Harlesden

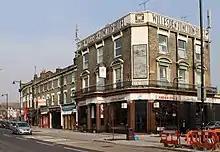
Former Willesden Junction Hotel on Station Road

Harlesden increasingly lost its rural nature, with factories replacing farms and woodland. Sewerage arrived here in 1871 and soon houses were being built. A mainly middle class population resided here who enjoyed the availability of numerous churches, cinemas, a court, a library and recreational pleasure at Roundwood Park. From late Victorian times until the 1930s, housing completed its spread across the area, and Harlesden became part of the London conurbation. A jubilee clock tower was built in 1888. Harlesden gained excellent transport links by the train stations as well as a frequent horse bus service to Paddington as early as 1890. Electric trams came to Harlesden in 1907. That year also saw the opening of Willesden Hippodrome Theatre, which was destroyed by German bombing in 1940. Much of the working class in Harlesden suffered from poverty, with the "Willesden Chronicle" mentioning "nearness to starvation" of those people in 1908.